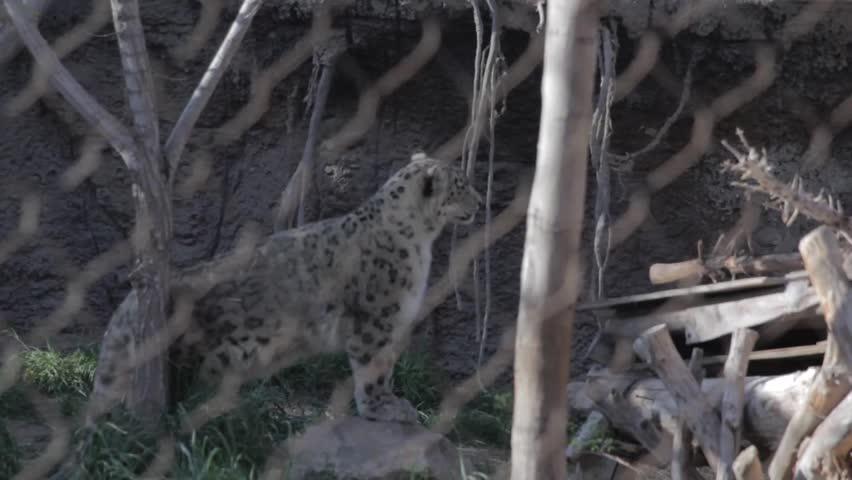
a beautiful snow leopard in captivity at the zoo
Relation: Visible, Subjective